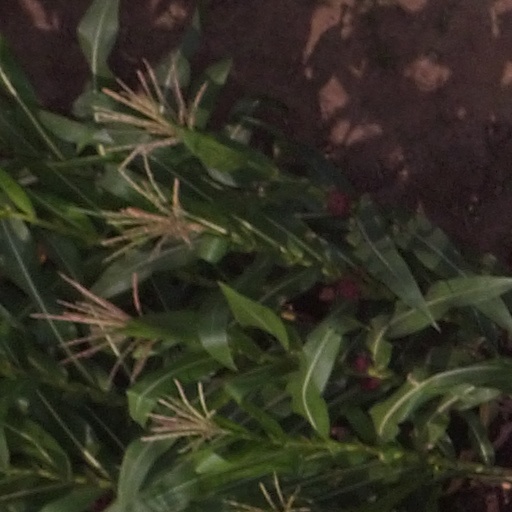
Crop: maize; corn